White Guard (Finland)

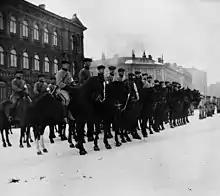
White Guard cavalry during a parade in Helsinki, March 1919.

After the Civil War the function of the White Guards was unclear. In some municipalities the local White Guard was understood to be a part of the municipal administration. In others, the organization was considered to have a primarily political role in safeguarding the result of the war. The organization was given a legal basis on August 2, 1918 by a decree of the Finnish Council of State. Changes to the decree were made later, refining the organization's structure. From the beginning, the White Guard was considered to be a voluntary part of the Finnish military.